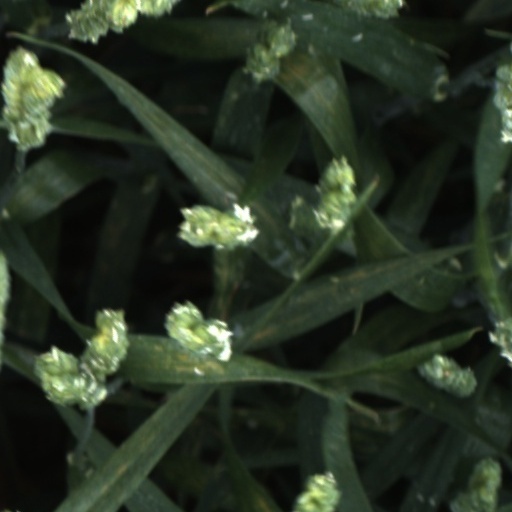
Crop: wheat